Loch Arkaig treasure

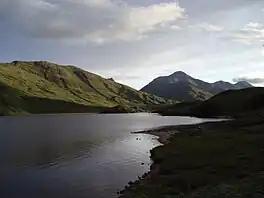
Loch Arkaig in Lochaber.

The treasure of Loch Arkaig, sometimes known as the Jacobite gold, was a large amount of specie provided by Spain to finance the Jacobite rising in Scotland in 1745, and rumoured still to be hidden at Loch Arkaig in Lochaber.